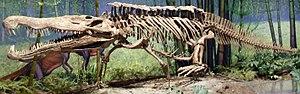
Les phytosaures sont un ordre de sauropsides diapsides fossiles du Trias supérieur ayant vécu en Inde, Amérique du Nord et Allemagne. Des découvertes plus récentes ont été effectuées en Thaïlande, au Maroc et à Madagascar. Les phytosaures sont des crurotarsiens, comme les actuels crocodiles. Ils ressemblaient d'ailleurs beaucoup aux crocodiles. Les phytosaures apparurent au Carnien. Ils s'éteignirent lors de la crise biologique de la fin du Trias. Depuis cette crise, les crocodiles sont les seuls crurotarsiens vivants. Les phytosaures contiennent les genres Parasuchus, Paleorhinus ainsi que les Euphytosauridae.